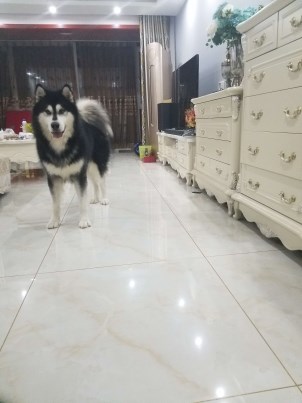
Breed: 1324-n000004-malamute